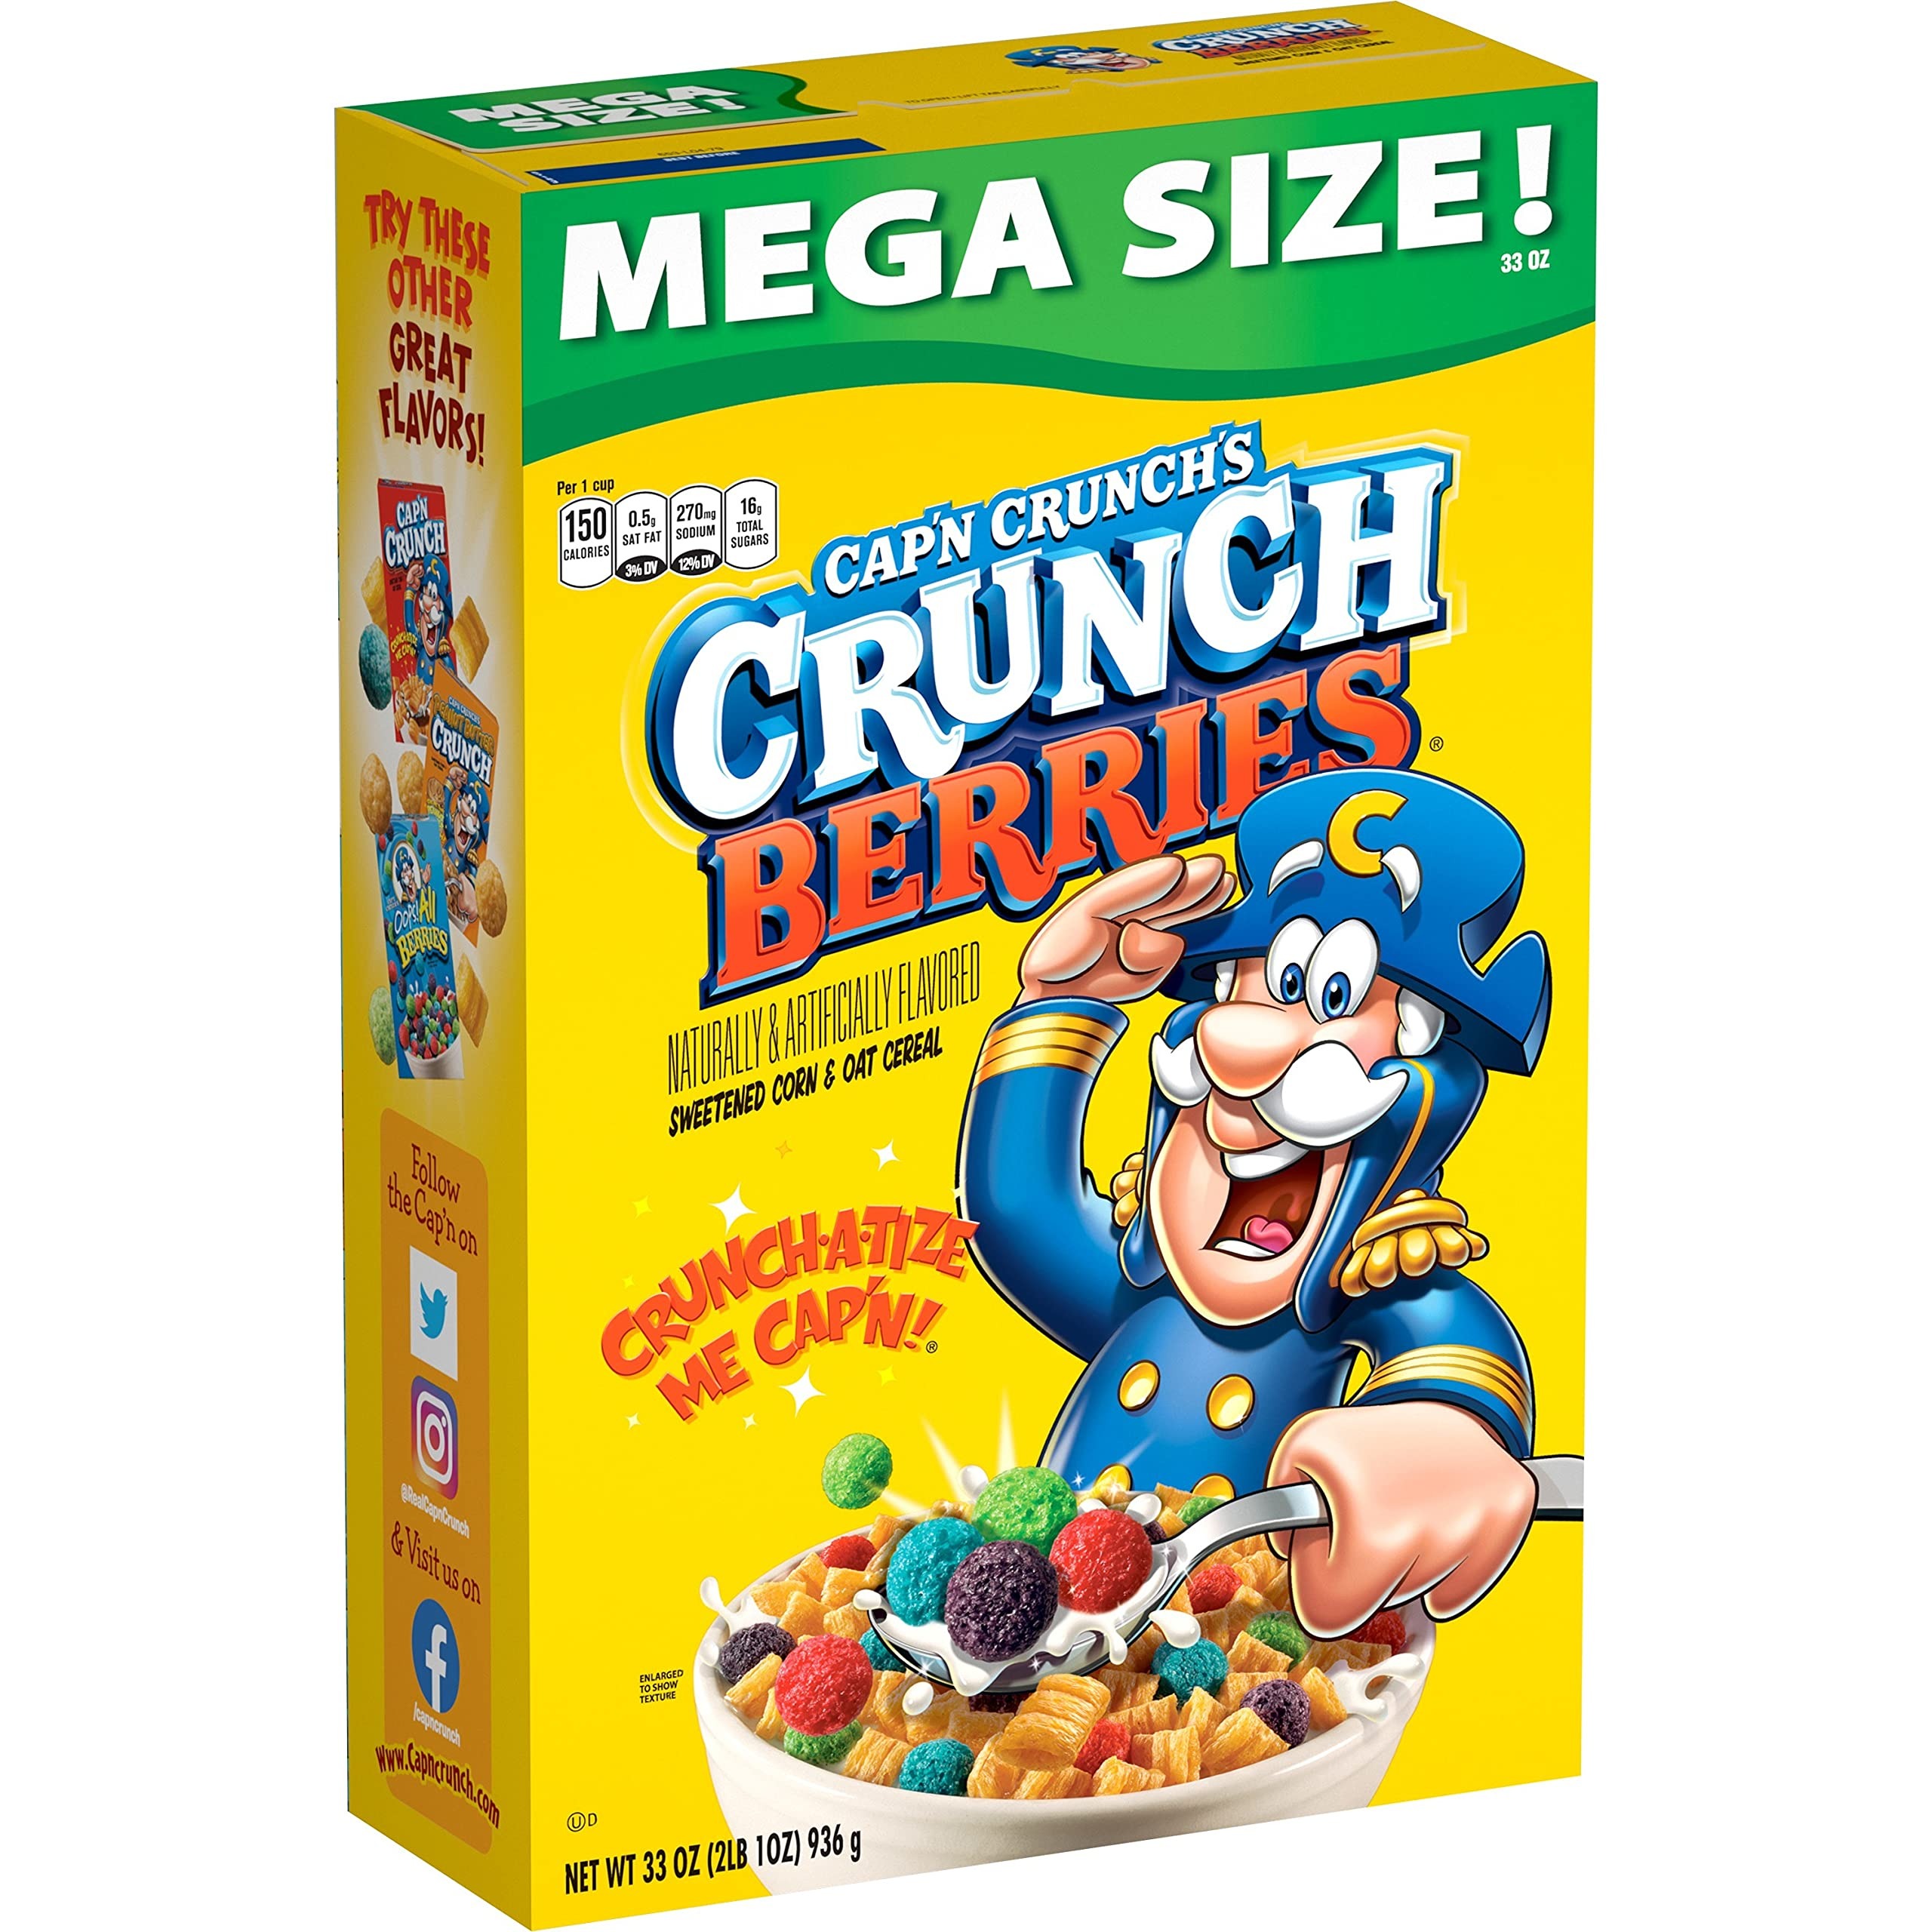
Item Name: Quaker Mega Size Cereal Captain Crunch Berries, 33 Ounce
Value: 33.0
Unit: Fl Oz

Price: 5.935